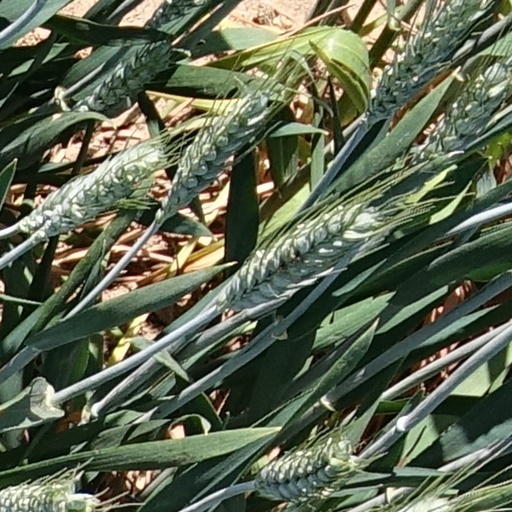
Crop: wheat